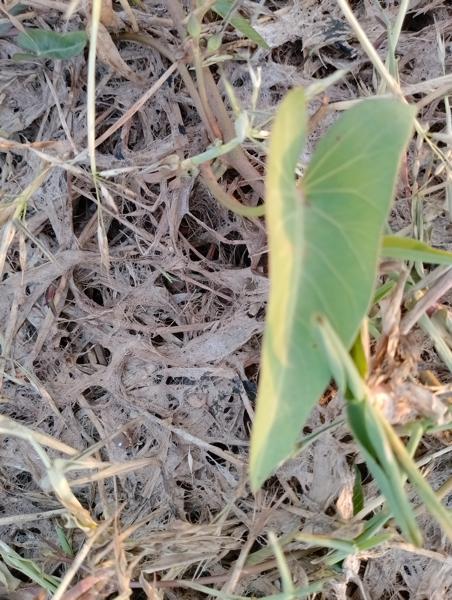
Weed species: Ipomoea aquatic